Morton Selten

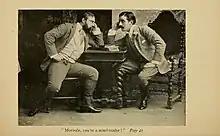
Morton Selten (left) and E. H. Sothern in the Broadway comedy "Captain Lettarblair" (1891)

Morton Selten (6 January 1860 – 27 July 1939) was a British stage and film actor. He was occasionally credited as Morton Selton.